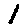
Label: 1